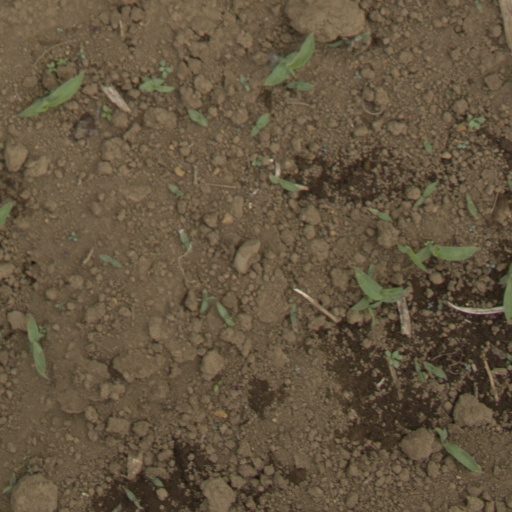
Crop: Jerusalem artichoke